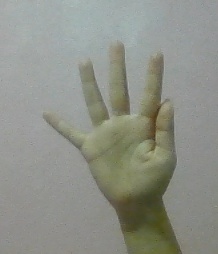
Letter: sheen